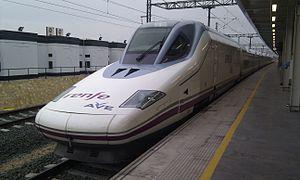
Le S-112 est un train à grande vitesse construit par Talgo et Bombardier. C'est une évolution mineure du S-102, appelé Talgo 350 par son constructeur.
La liste qui suit est une liste de trains à grande vitesse limitée aux rames roulantes conventionnelles qui ont été, sont ou seront en service commercial sous peu.